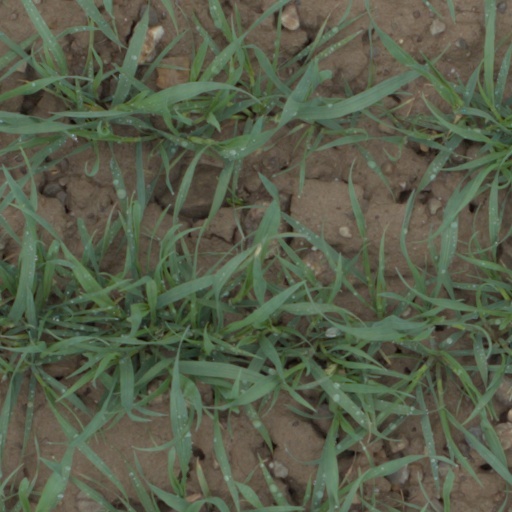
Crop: wheat